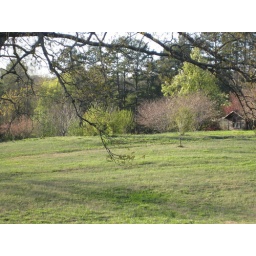
Cherry tree and other fruit trees blooming around cabin